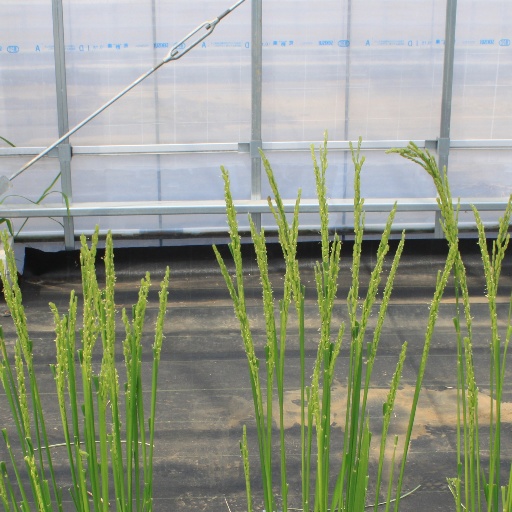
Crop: rice